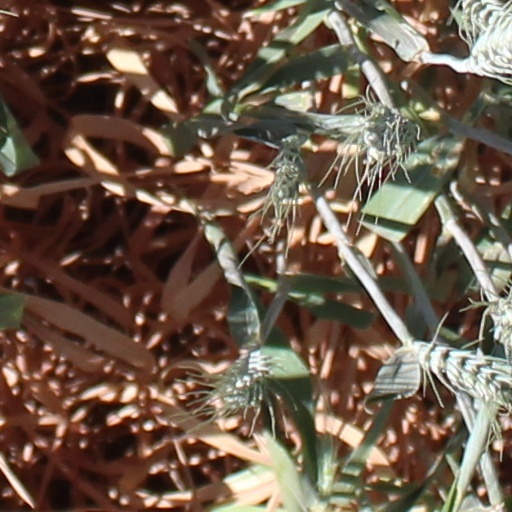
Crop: wheat